Philippe Gilbert

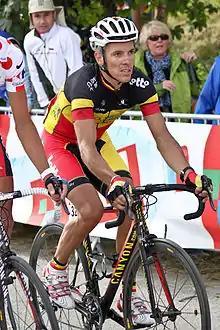
Gilbert at the 2011 Tour de France, wearing the Belgian national champion's jersey.

In late June, Gilbert won the Belgian National Road Race Championships. In July he won the opening stage of the Tour de France, winning by three seconds over Cadel Evans, allowing him to be the first person to put on the yellow jersey as overall leader. He lost that jersey in the team time trial the next day but still held the green and polka dot jerseys after stage two. A week after the end of the Tour, Gilbert won the Clásica de San Sebastián, and in mid-August, Gilbert won the 3rd stage at the Eneco Tour, taking his 15th victory of the year.